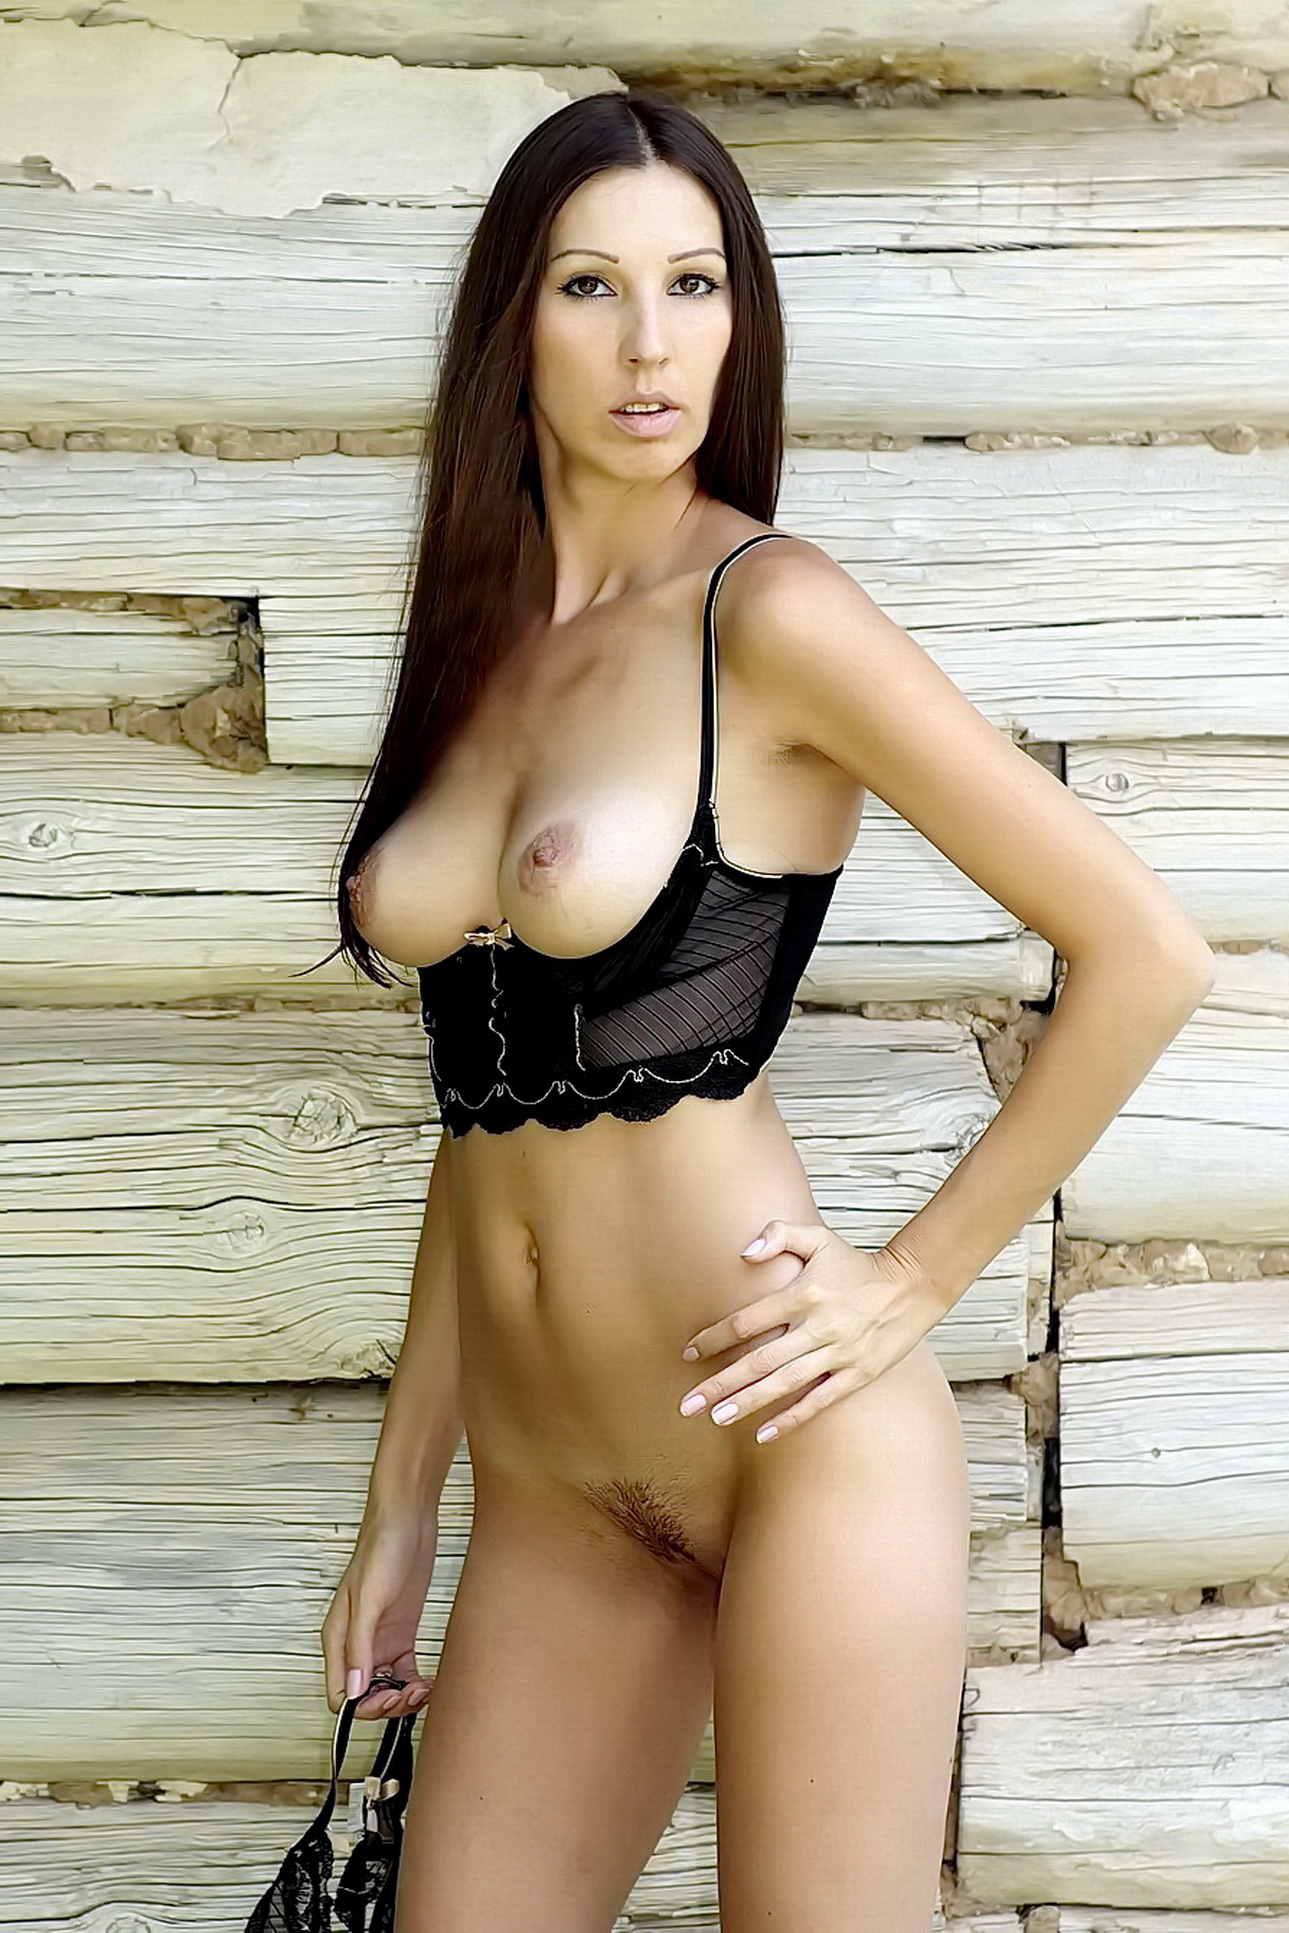
model, nude woman, porn, actress, clothing, lingerie, bikini, undergarment, brassiere, beauty, long hair, thigh, swimwear, photo shoot, gravure idol, leg, black hair, blond, brown hair, navel, chest, abdomen, muscle, swimsuit bottom, photography, stomach, waist, fetish model